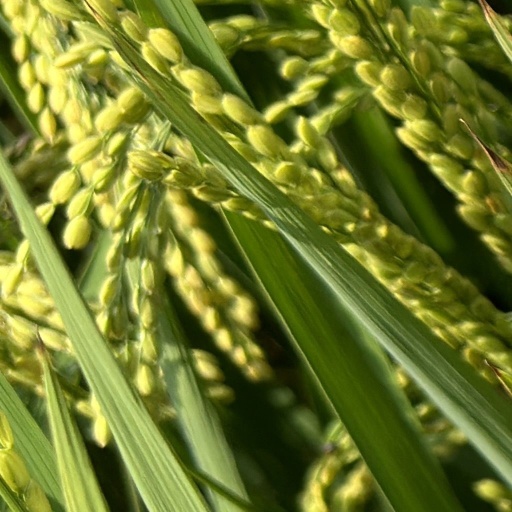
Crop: rice